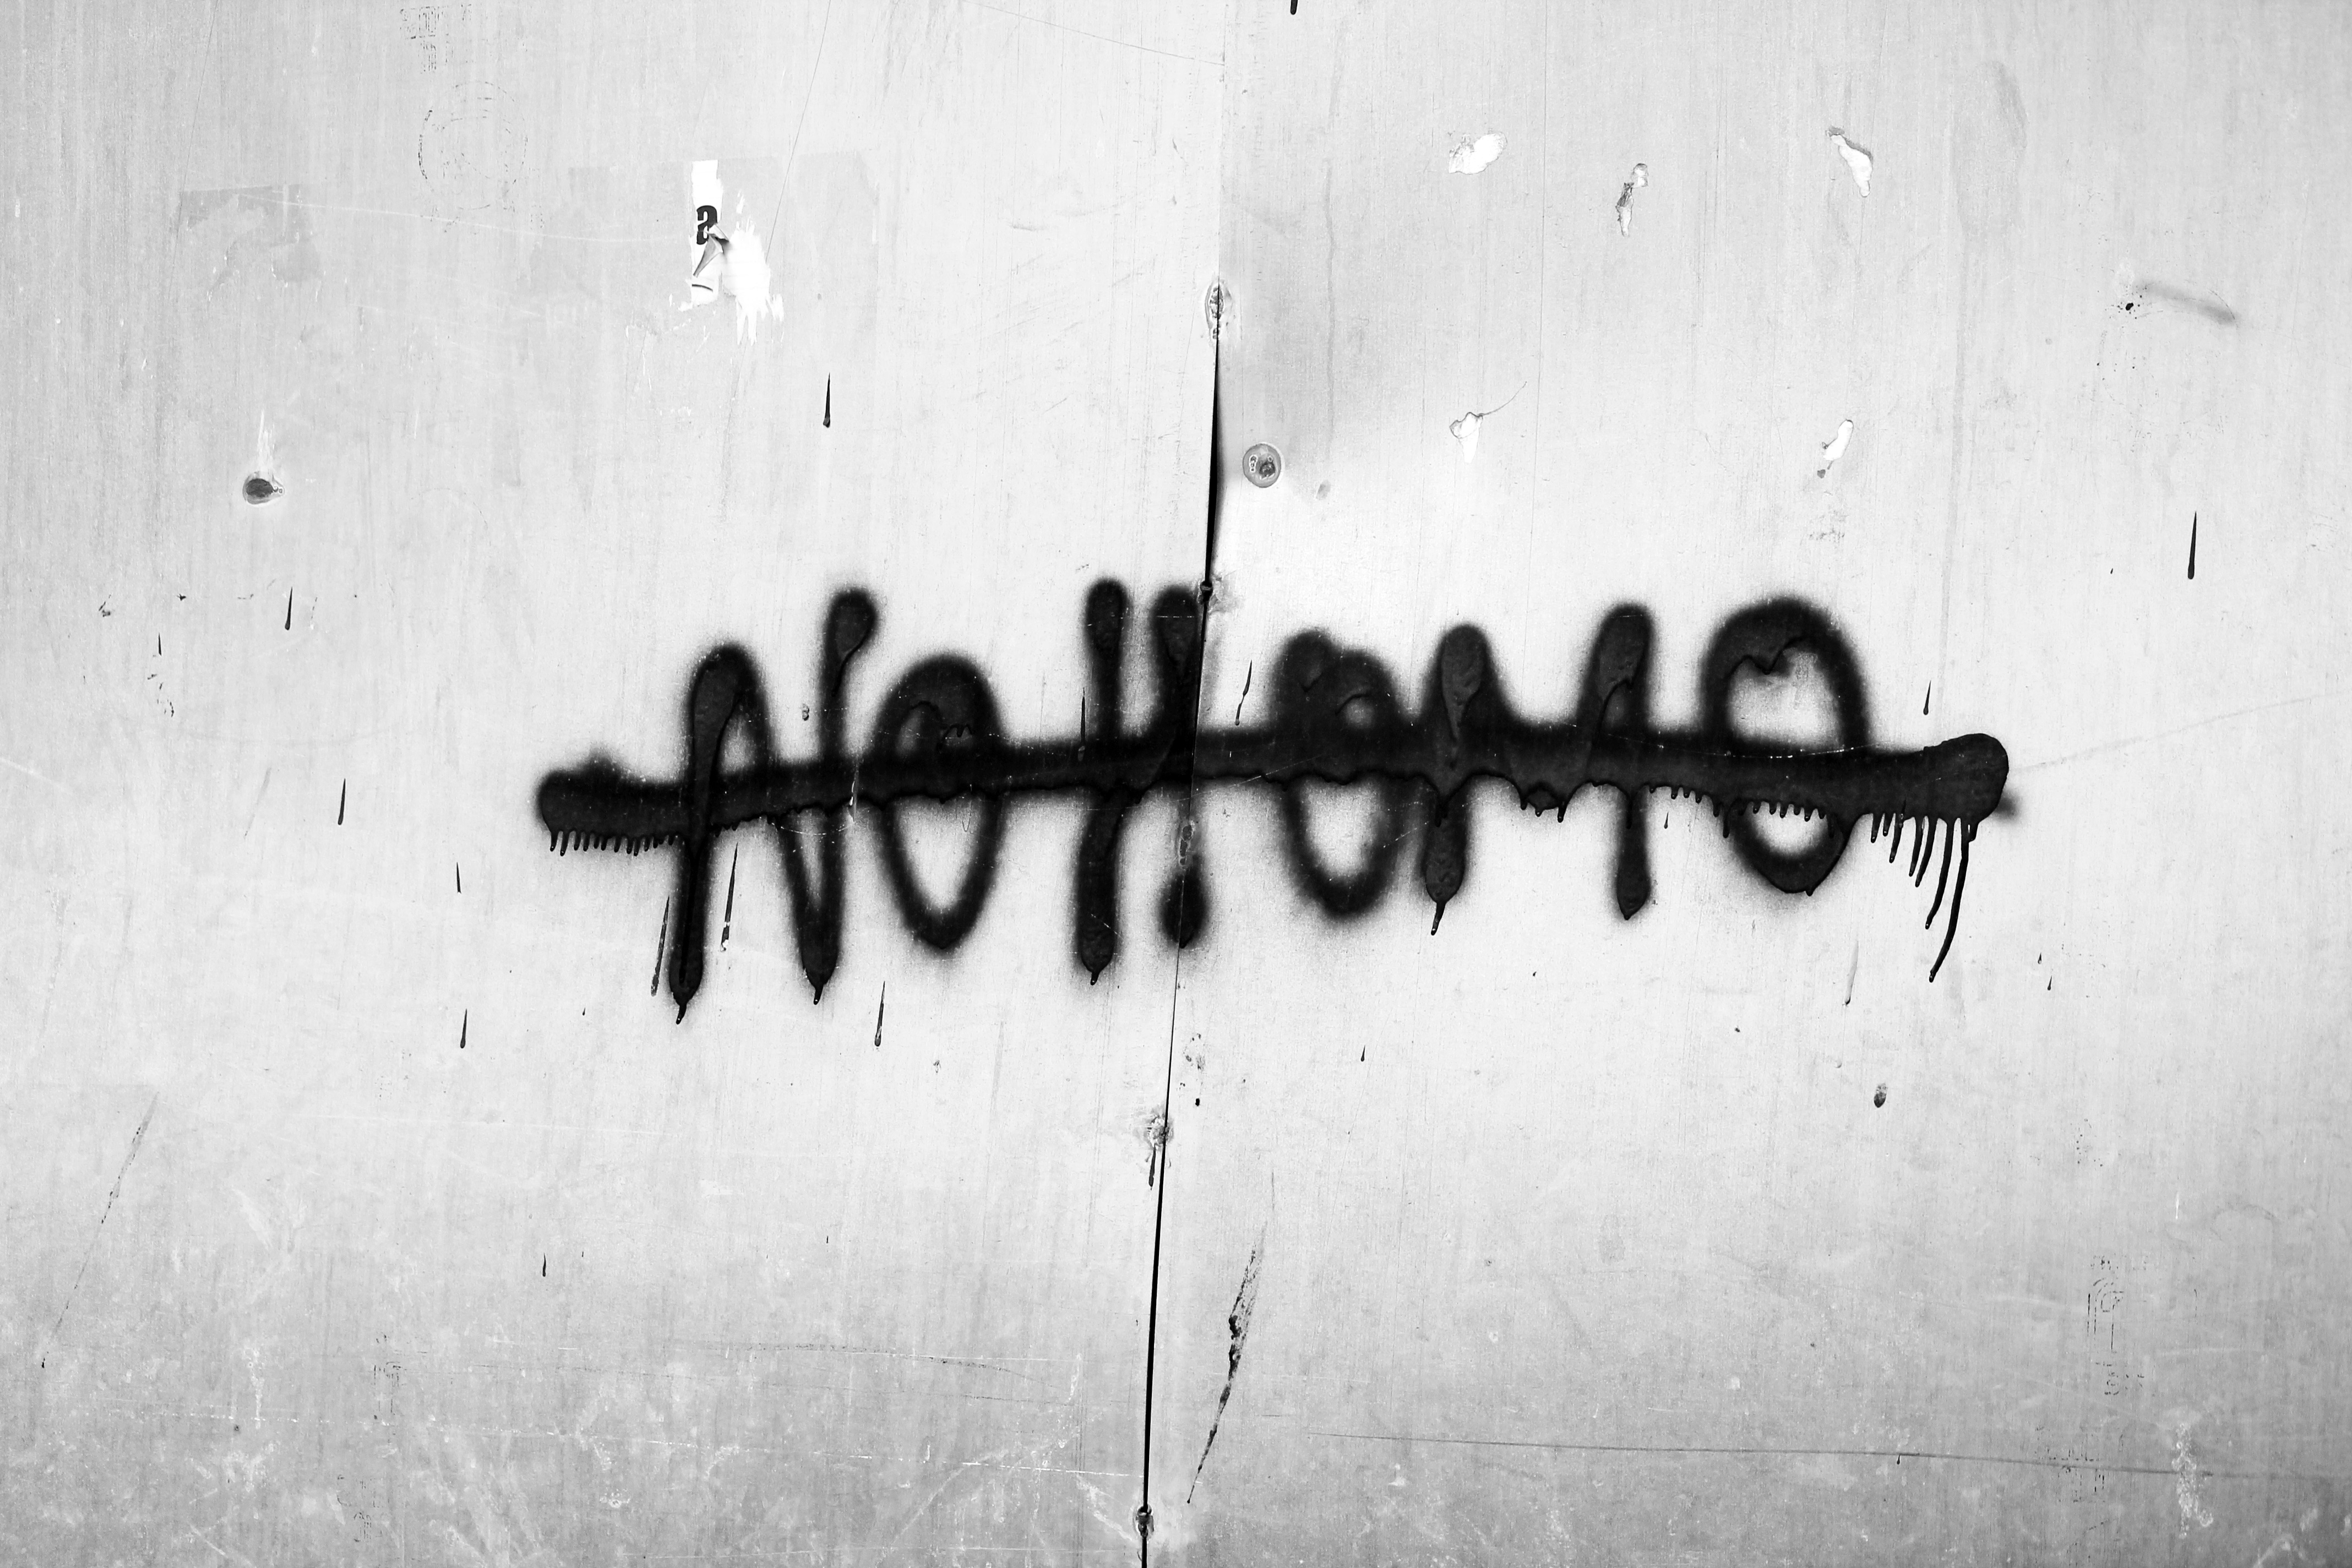
black and white, white, number, wall, line, darkness, black, monochrome, font, art, drawing, shape, emotion, monochrome photography